Answer in natural language. Consider the 3D positions of the objects in the scene and not just the 2D positions in the image. Is the centerpoint of  black floor lamp with white cone shade (highlighted by a red box) at a higher height than blue square wall painting (highlighted by a blue box)? Choose between the following options: yes or no
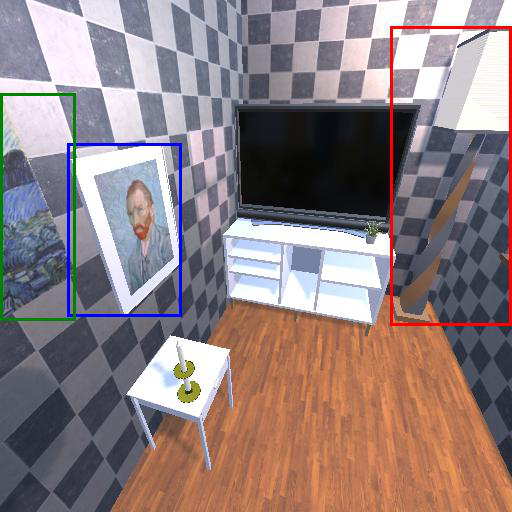
<answer>no</answer>